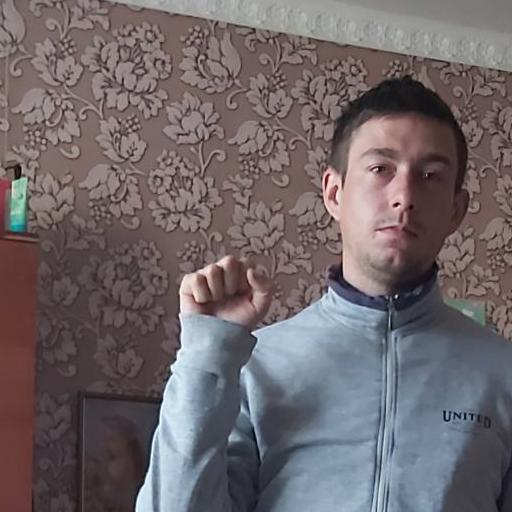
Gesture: fist